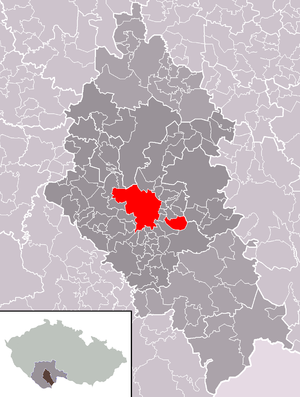
České Budějovice [ˈt͡ʃɛskɛː ˈbuɟɛjovɪt͡sɛ] est une ville de la Tchéquie, la capitale de la région de Bohême-du-Sud et le chef-lieu du district de České Budějovice. Fondée en 1265 par le roi Přemysl Otakar II, c'est un centre industriel qui compte 94 463 habitants en 2020.